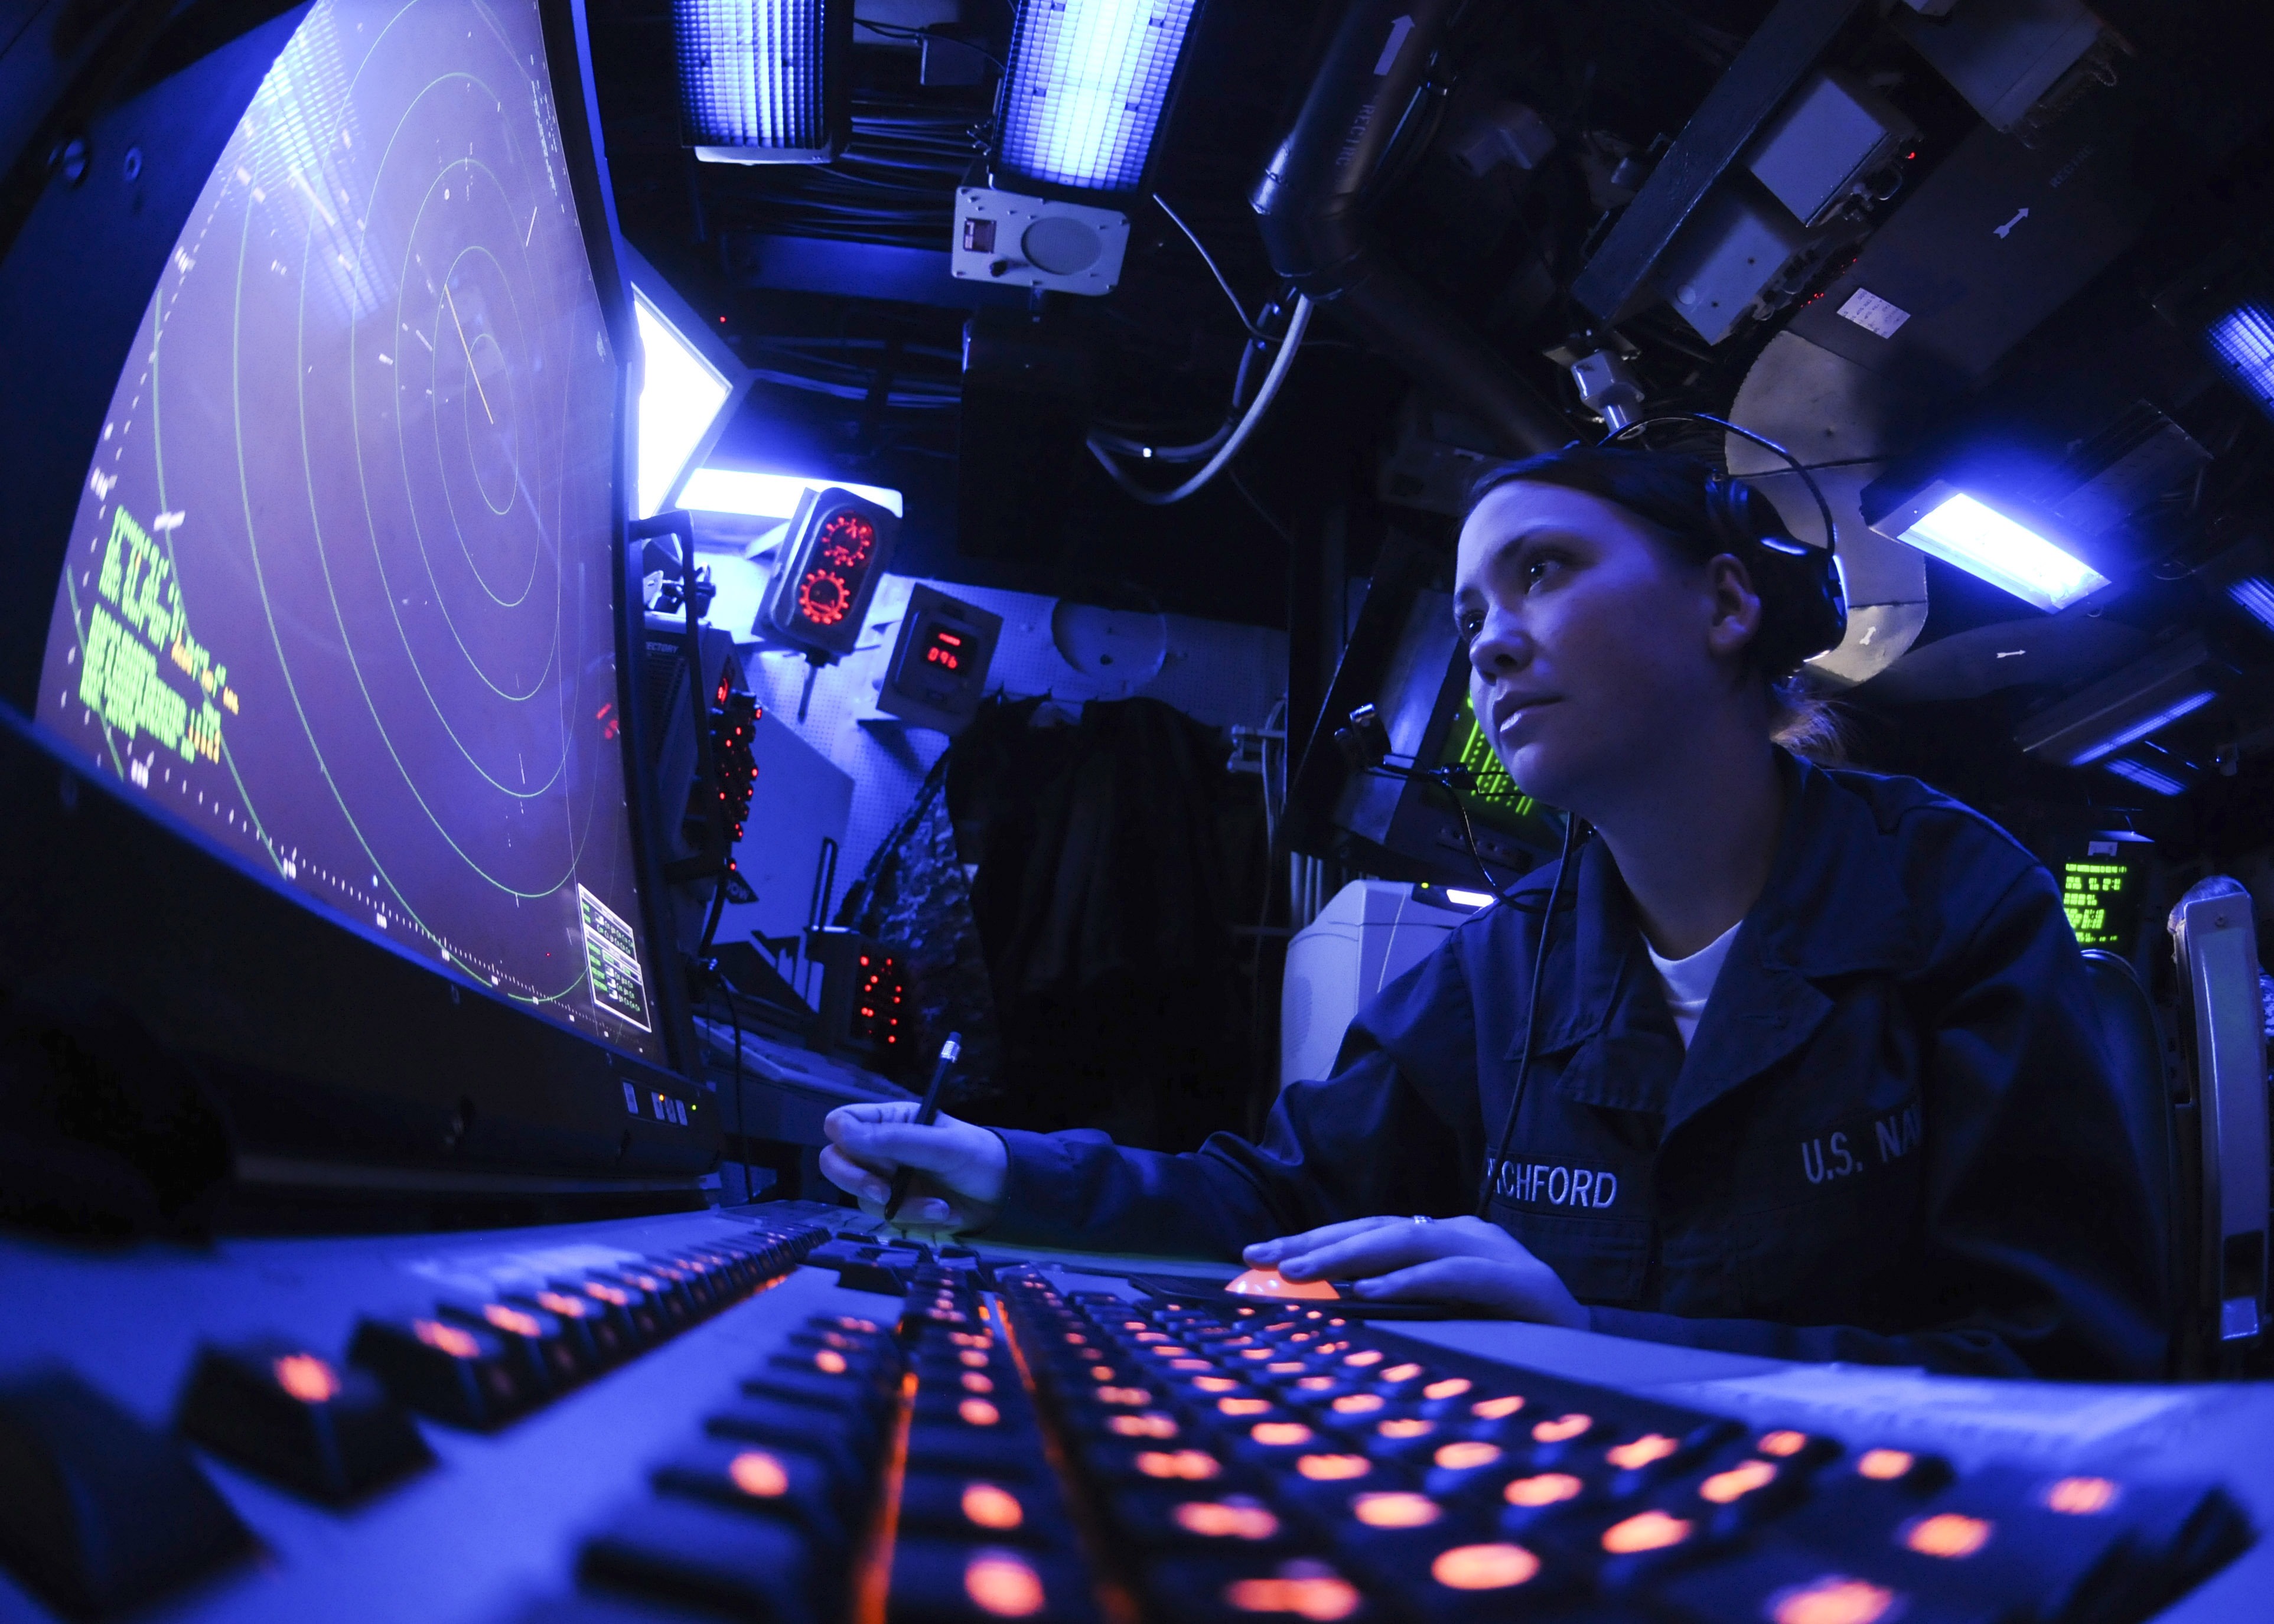
screen, music, interior, ship, military, concert, audience, inside, stage, performance, us navy, sailor, entertainment, disco, controls, nightclub, disc jockey, radar technician